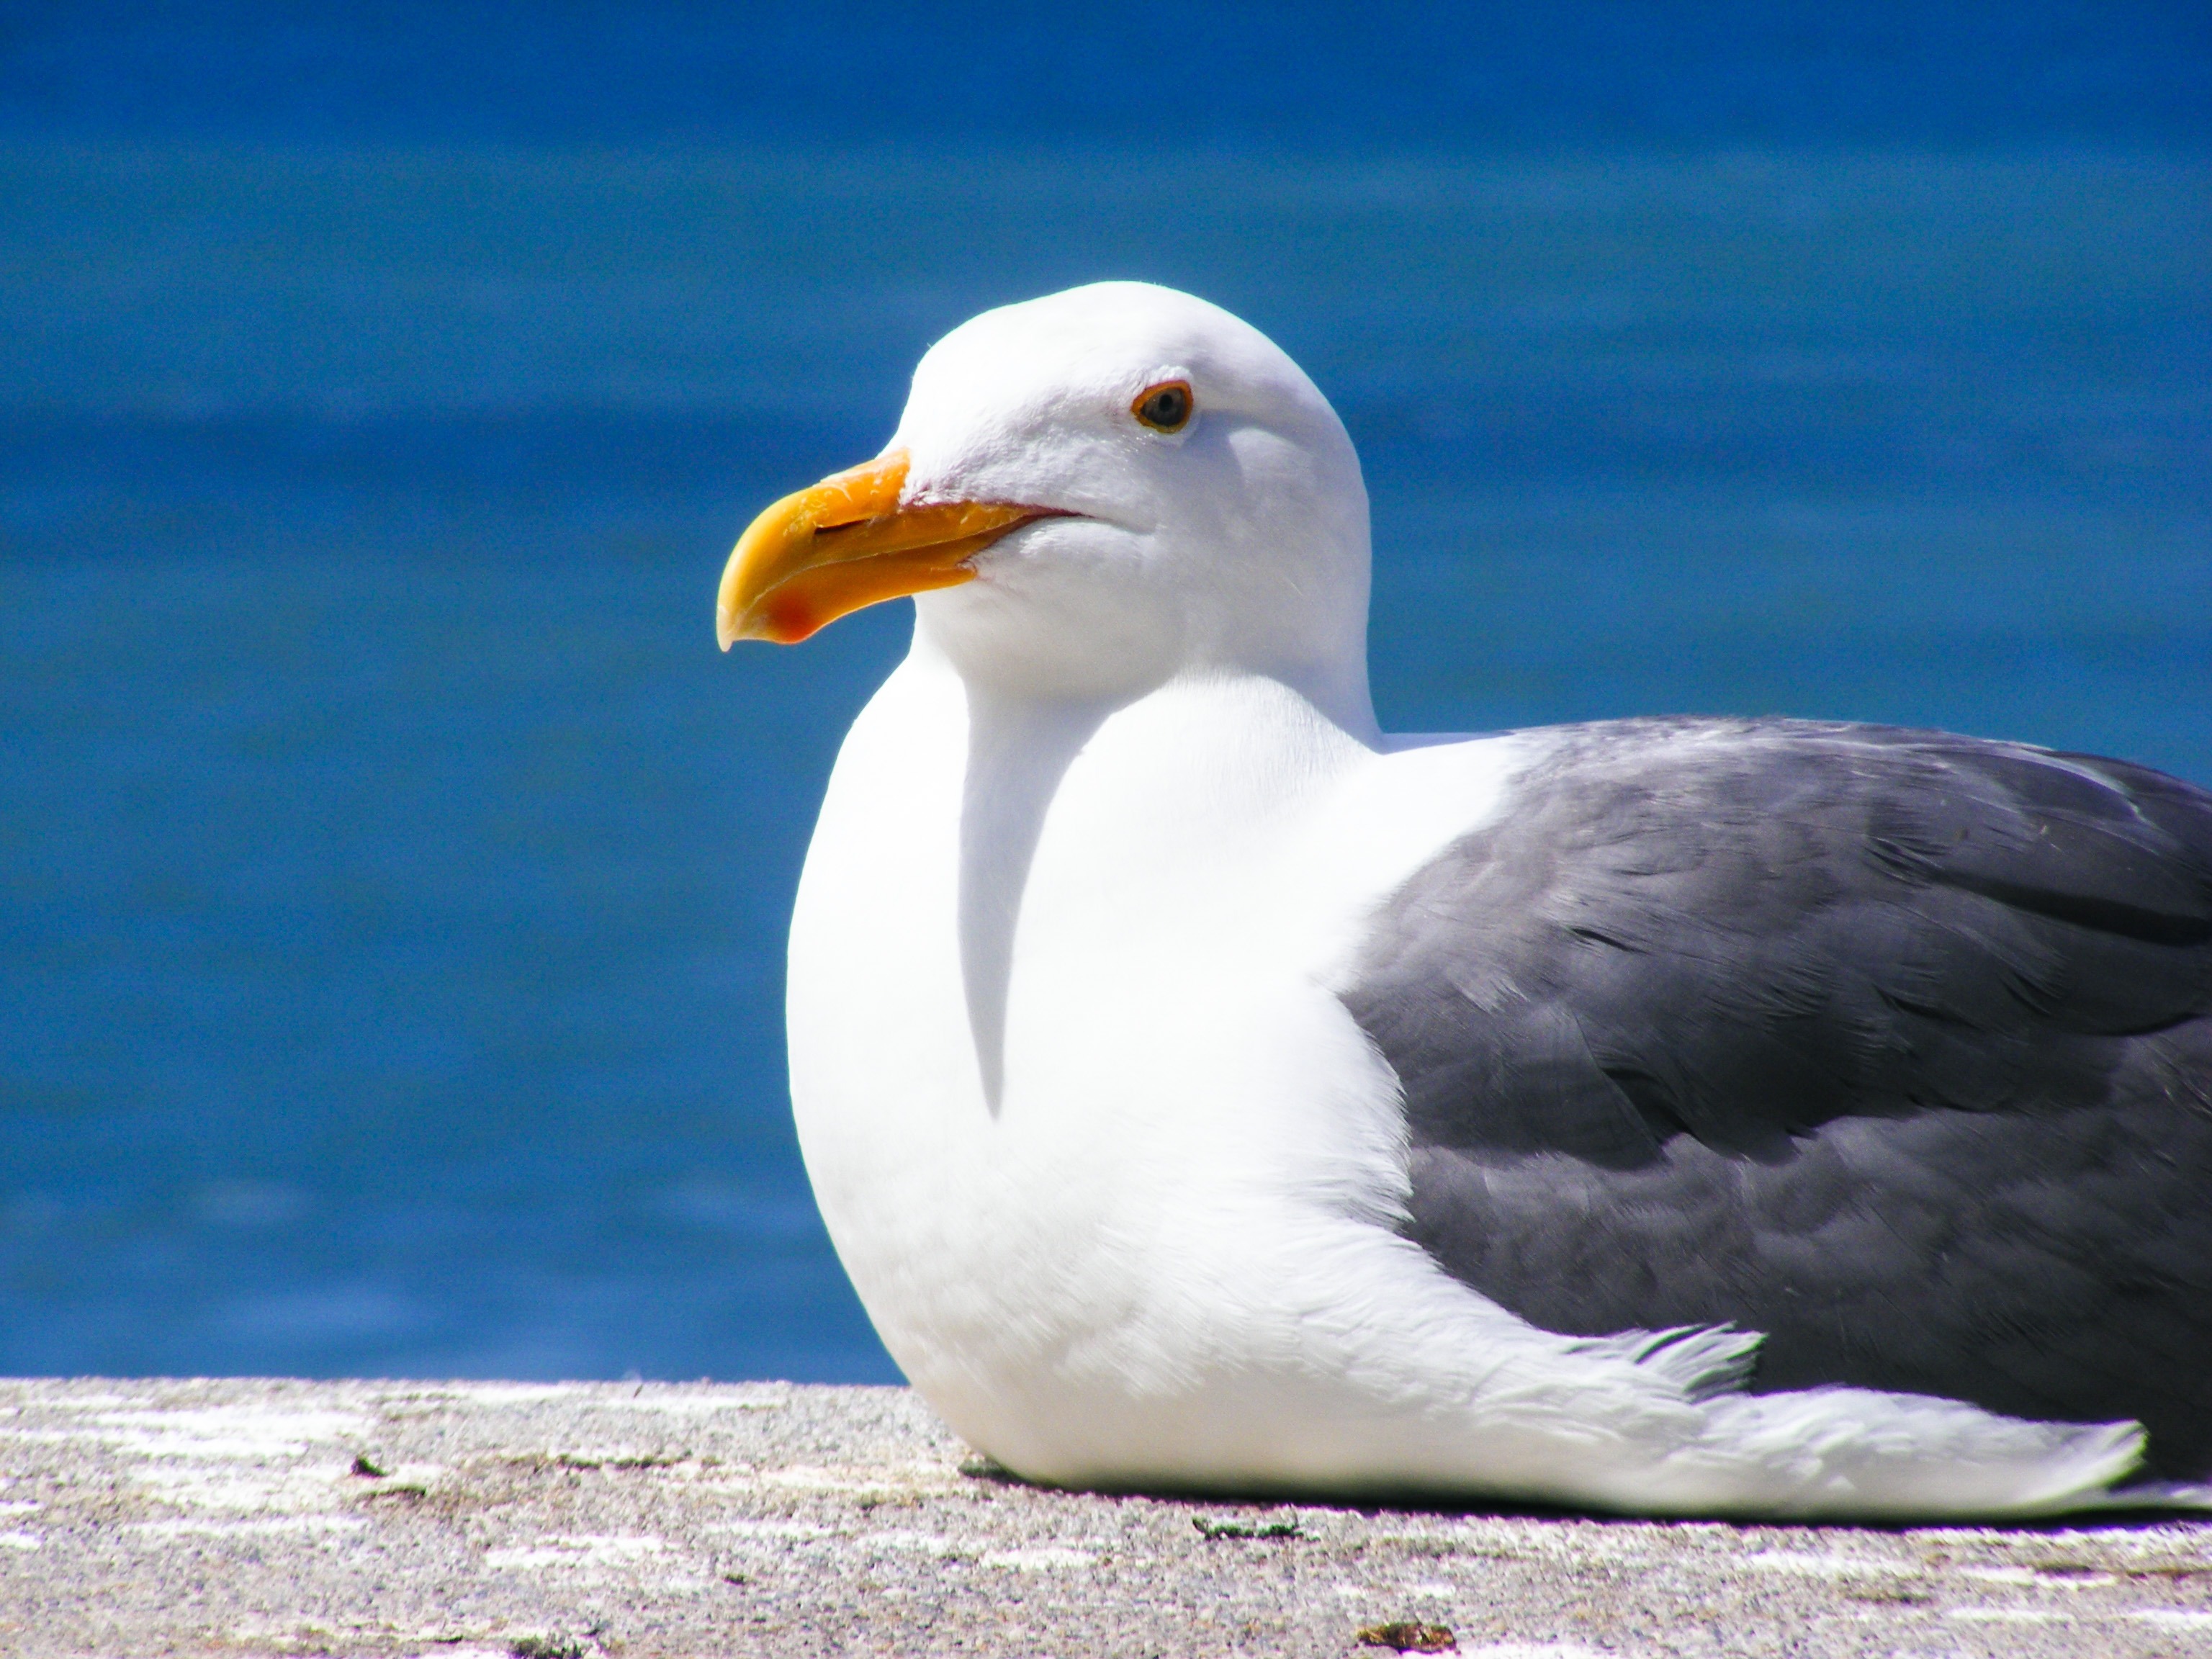
water, nature, ocean, bird, wing, seabird, seagull, san francisco, wildlife, gull, beak, bay, harbor, blue, california, feather, fauna, outside, seagulls, vertebrate, pacific, albatross, san francisco bay, charadriiformes, alcatraz island, european herring gull